Homelessness in the United States

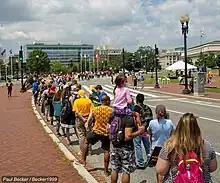
A 2021 rally of the , Washington DC

The number of homeless people grew in the 1980s, nearly doubling from 1984 to 1987. According to Don Mitchell, this was in part due to the neoliberal reforms of the Reagan presidency, as housing and social service cuts increased and also the economy suffered a recession early in the decade. In 1984, the Federal government determined that somewhere between 200,000 and 500,000 Americans were homeless. There were some U.S. federal initiatives that aimed to help, end and prevent homelessness. However, there were no designated homeless-related programs in the Office of Management and Budget. Tent cities, which had largely vanished during the post-war period, began to re-emerge during this time.